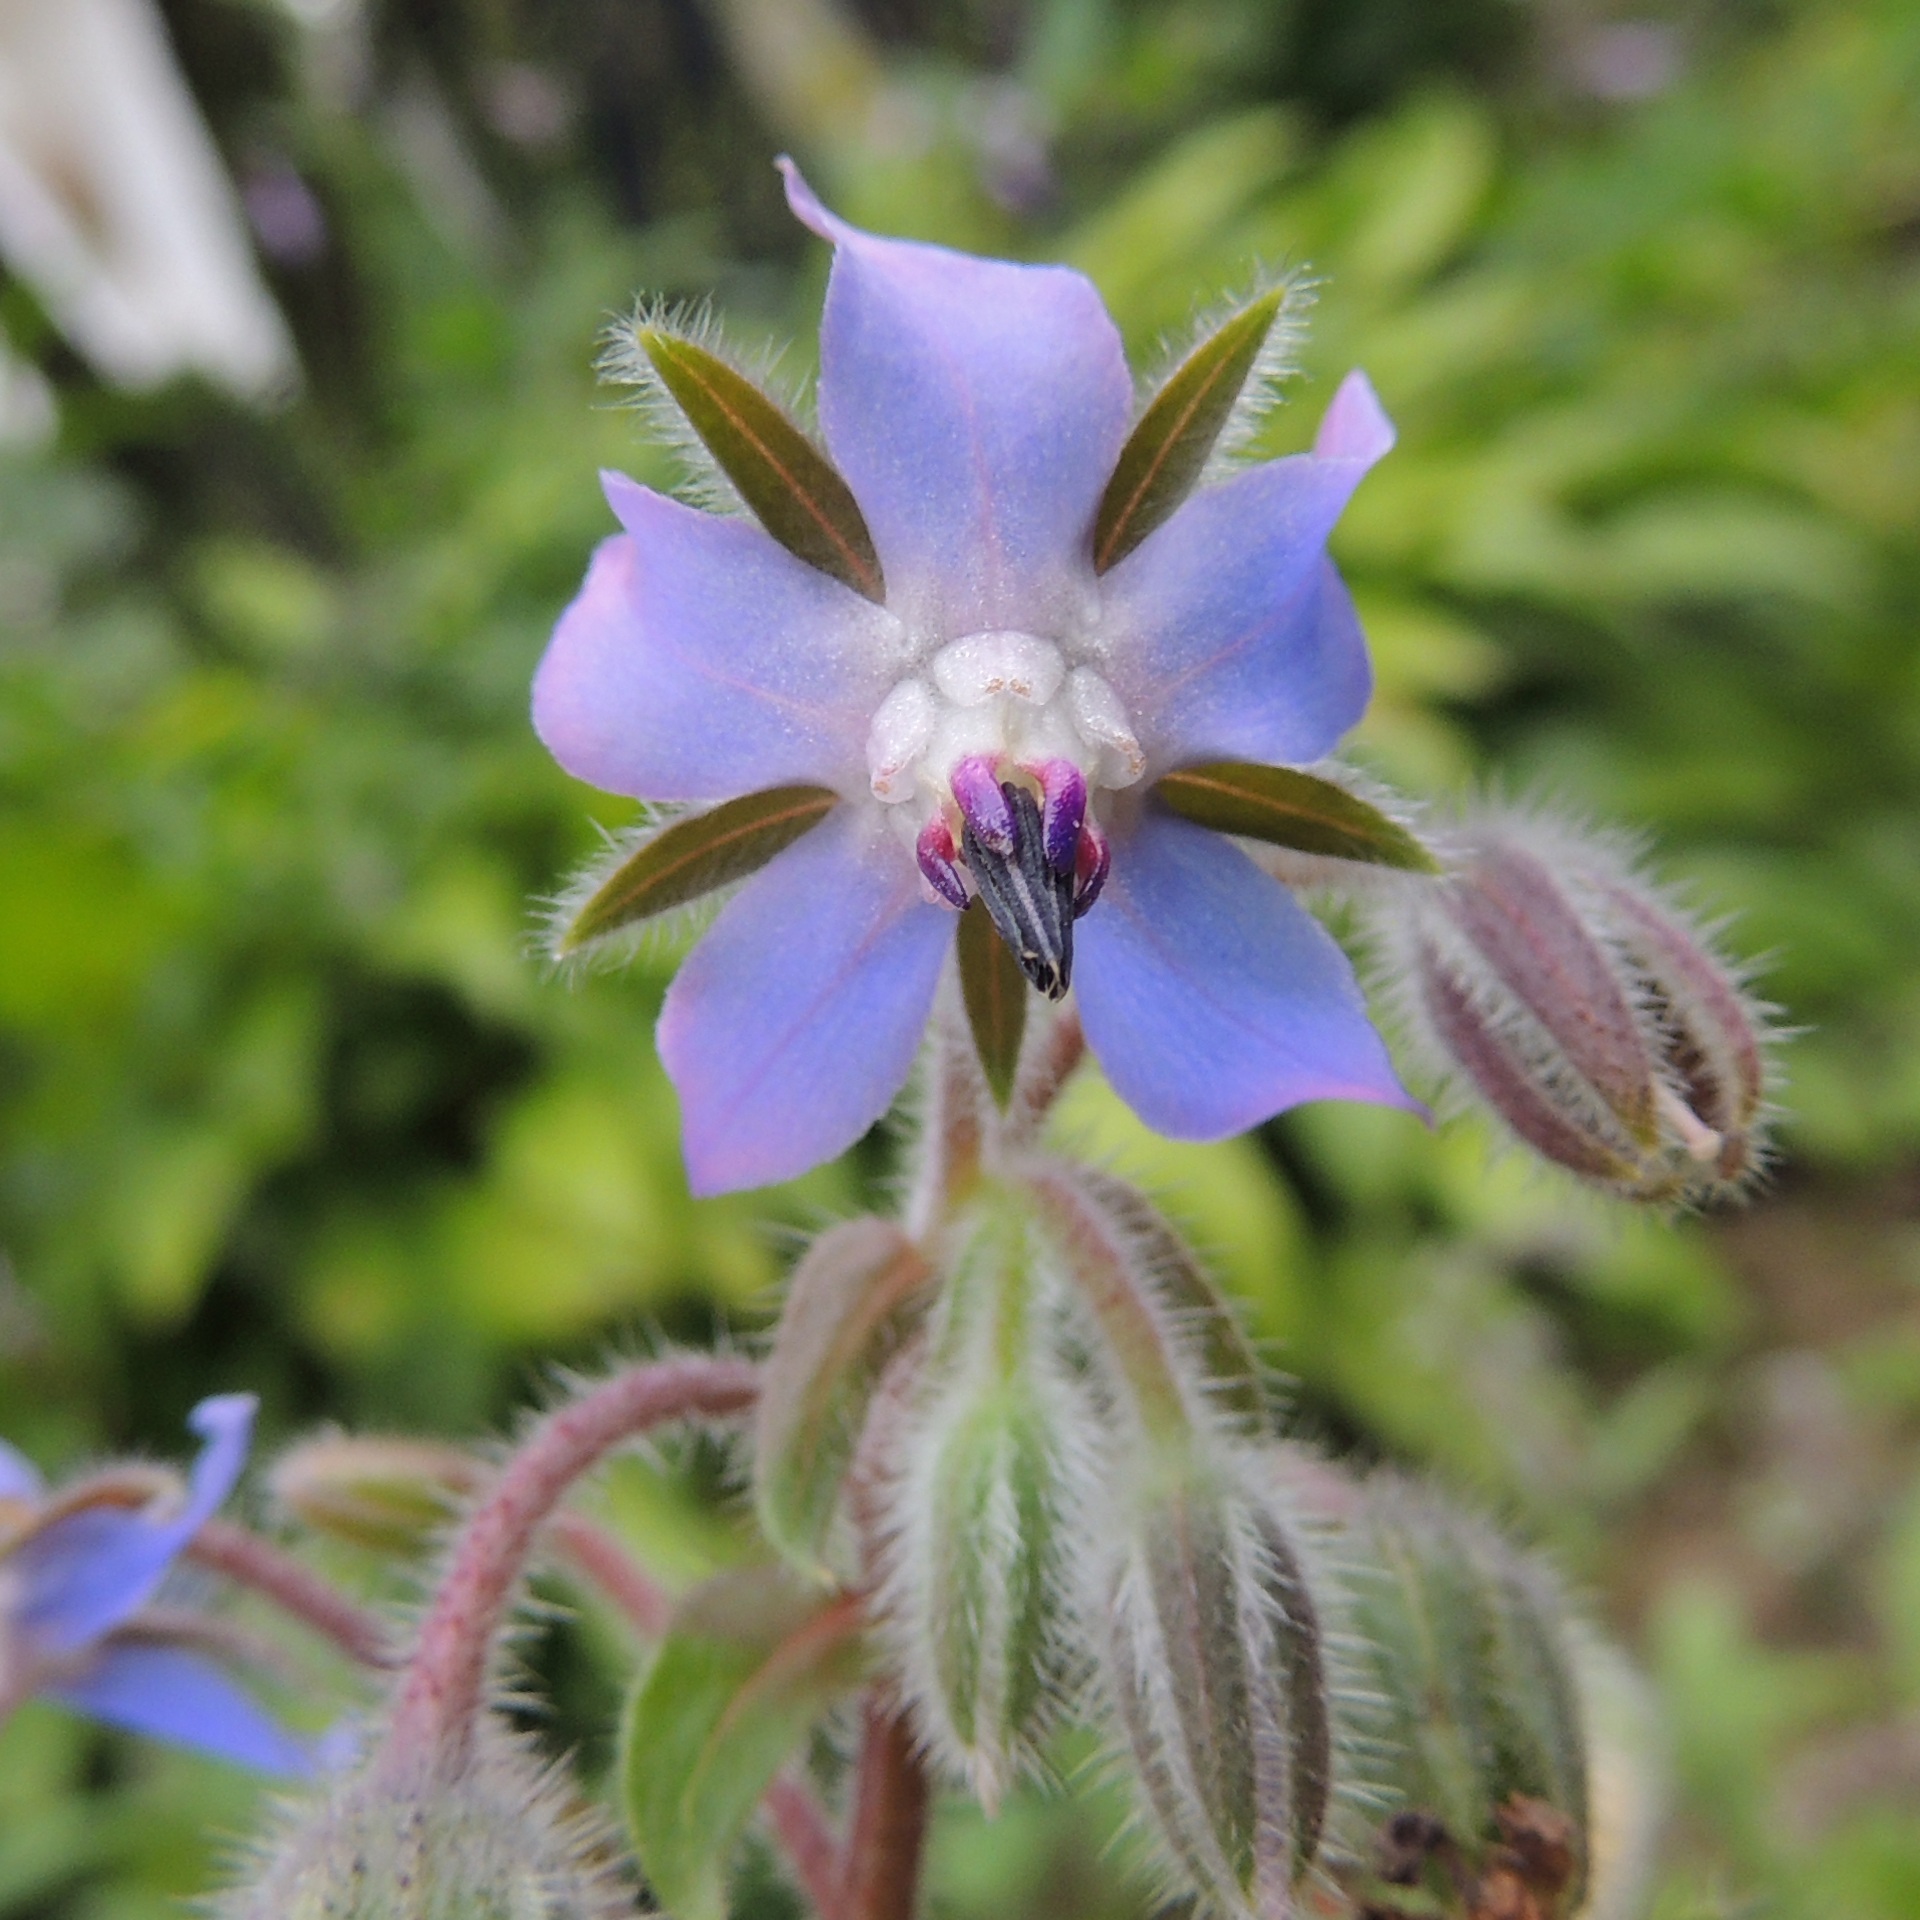
blossom, plant, flower, herb, botany, blue, garden, close, flora, wildflower, borage, medicinal plant, macro photography, garden herbs, flowering plant, land plant